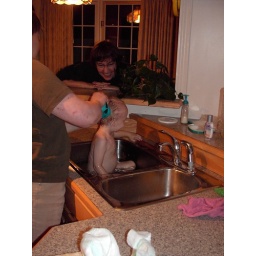
Nathan taking a bath in Oma &amp;amp; Opa's kitchen sink. Thanksgiving 2005